Alice A. Casneau

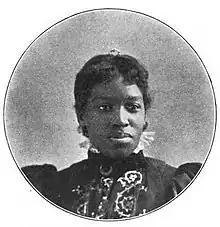

Alice A. Tolliver Casneau (died 1953), known professionally as Mrs. A. A. Casneau, was an American dressmaker and clubwoman based in the Boston, Massachusetts area.